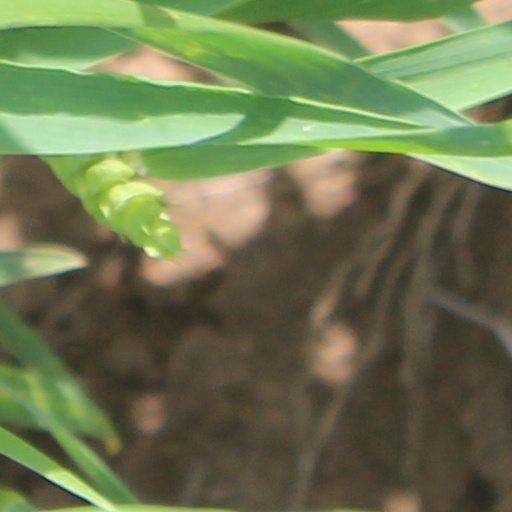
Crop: wheat